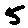
Label: 5